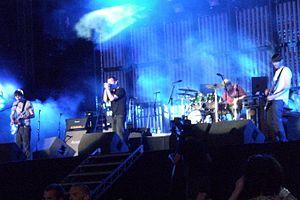
All the People: Live at Hyde Park est un double-album live du groupe de rock alternatif britannique Blur, enregistrés lors de leurs concerts des 2 et 3 juillet 2009, à Hyde Park, à Londres en Angleterre, devant environ 55 000 spectateurs et sorti le 23 novembre 2009.